Rachel, Jack and Ashley Too

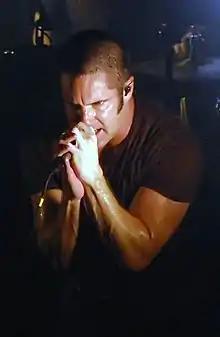
Trent Reznor, the lead vocalist of Nine Inch Nails, gave permission for adaptations of their songs to be used in the episode.

Songs performed by Ashley in the episode are adaptations of songs from Nine Inch Nails: "Head Like a Hole" was retitled "On a Roll", and "Right Where It Belongs" was changed to "Right Where I Belong". A rewrite of "Hurt" to "Flirt" was made but not included in the episode. "On a Roll" was released via YouTube on 13 June 2019 and added to various music streaming services on 14 June. It subsequently charted in several countries, including peak positions of 18 in New Zealand and 65 in the UK. "Billboard" ranked the song 28th in their list of the 100 Best Songs of 2019.